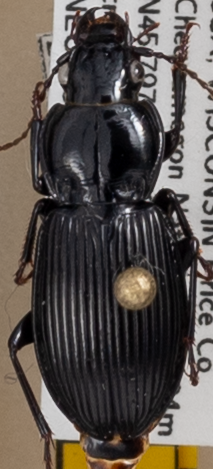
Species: Pterostichus novus
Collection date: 2021-08-10 04:00:00
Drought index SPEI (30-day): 1.19
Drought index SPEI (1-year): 0.212
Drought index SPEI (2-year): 1.546